2015 United Kingdom general election debates

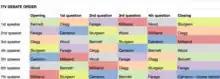
Line up of the debate

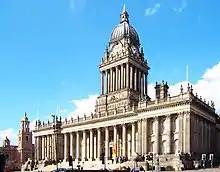
Leeds Town Hall

A two-hour debate between seven party leaders was hosted by ITV News anchor Julie Etchingham on 2 April at dock10 studios in Salford. They were positioned on the stage as follows (left to right):